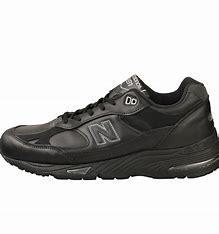
Brand: New
Model: Balance New Balance 991 Made In England Marathon